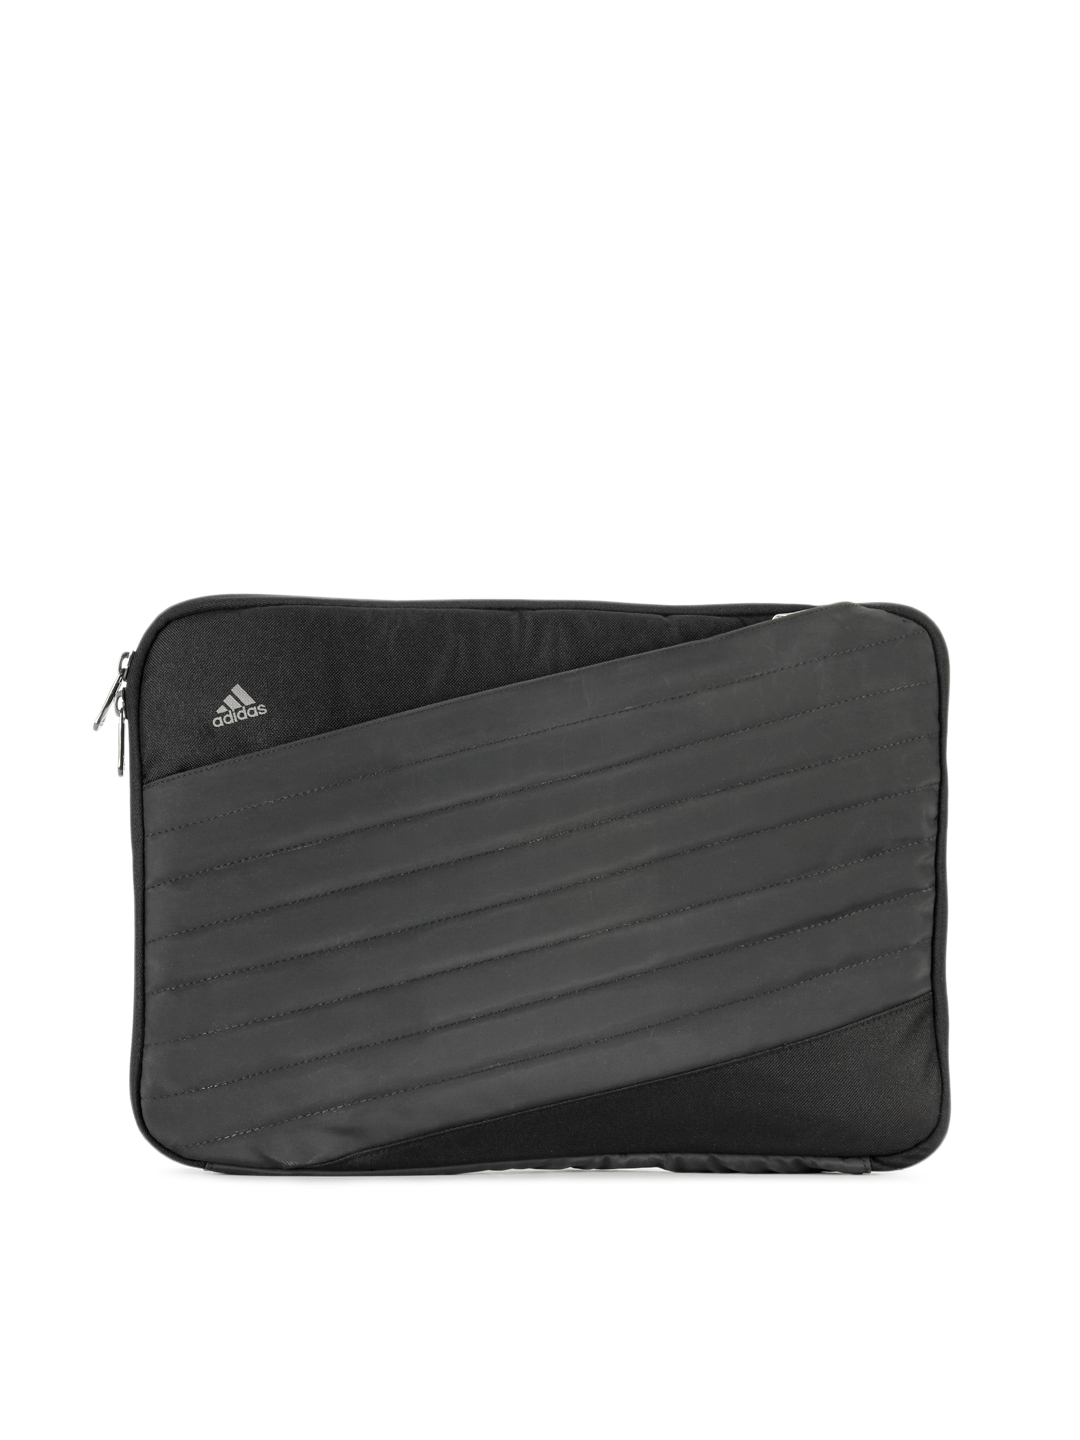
ADIDAS Unisex Black Laptop Sleeve
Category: Accessories / Bags / Laptop Bag
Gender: Unisex
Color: Black
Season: Summer 2012
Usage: Casual